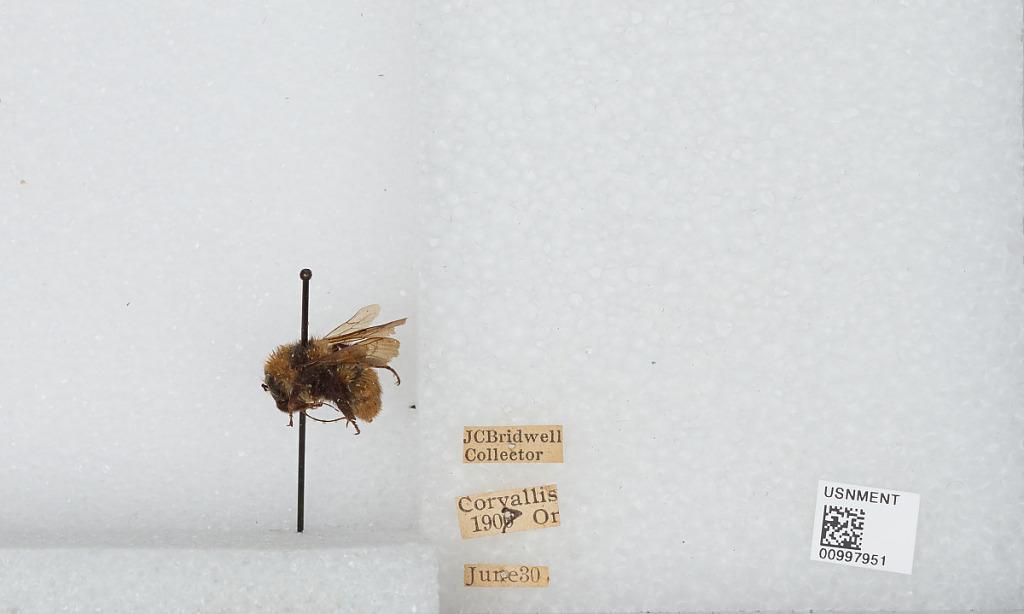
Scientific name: Bombus (Subterraneobombus) appositus Cresson
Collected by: J. Bridwell
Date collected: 1907-6-30
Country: United States
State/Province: Oregon
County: Benton
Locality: Corvallis
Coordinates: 44.5667, -123.283